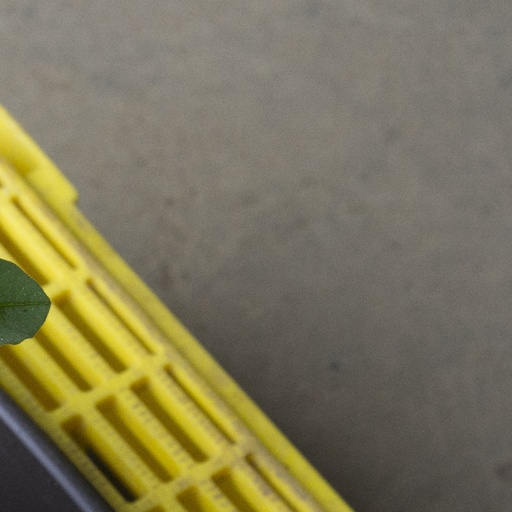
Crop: soybean